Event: Nepal Earthquake
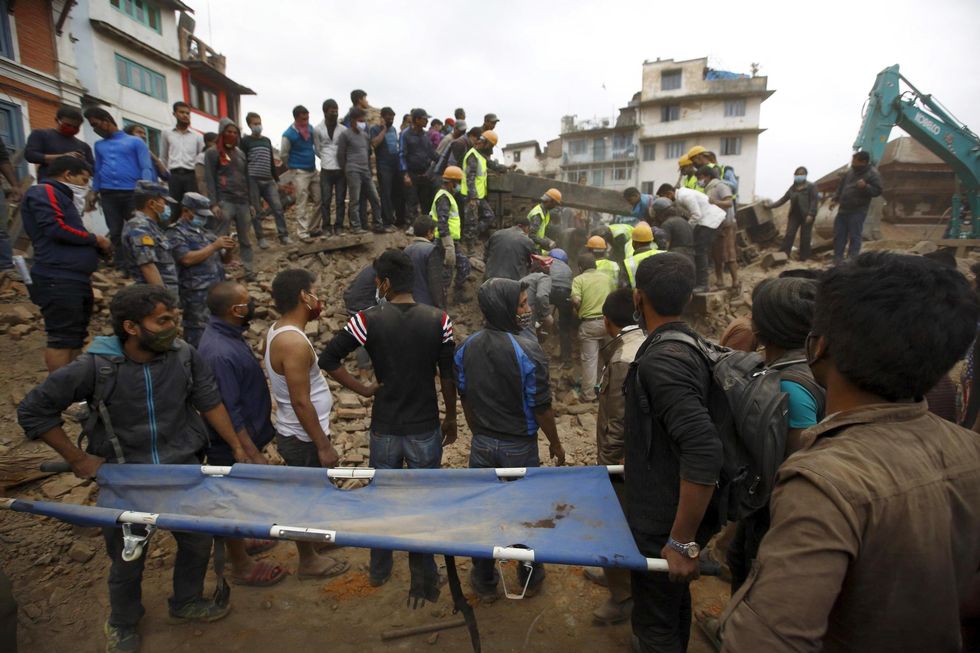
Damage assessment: damage